Kevin Harvick

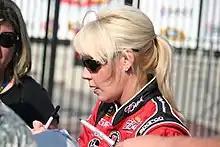
DeLana Harvick at Charlotte Motor Speedway in May 2011.

Harvick began the 2022 season with a 30th-place finish at the 2022 Daytona 500. Aside from four DNFs, he stayed consistent with his finishes until he won at Michigan, breaking a 65-race drought to become the 15th different winner in the season. Harvick then scored his 60th, and final, career victory at Richmond a week later. At the Southern 500, Harvick finished 33rd after his car caught fire, which resulted in being relegated to 16th and last in the Playoff standings. The following week at Kansas, Harvick slammed the wall on lap 33 after Ross Chastain made contact with Bubba Wallace, resulting in Harvick's third consecutive DNF for the first time in his career. Harvick was eliminated in the Round of 16 after finishing 10th and being in a must-win situation at the Bristol night race. On October 5, Childers was suspended for four races and fined 100,000 for an L2 Penalty during post-race inspection after the Talladega playoff race. The penalty came under Sections 14.1 (vehicle assembly) and 14.5 (body) in the NASCAR Rule Book, both of which pertain to the body and overall vehicle assembly rules surrounding modification of a single-source supplied part. In addition, the No. 4 team was docked 100 driver and owner points. Harvick finished the season 15th in the points standings, his first points finish outside the top 10 since 2009.